Óðrerir

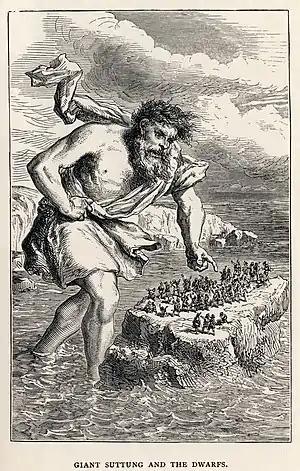

In Norse mythology, Óðrerir, Óðrørir or Óðrœrir refers either to one of the three vessels that contain the mead of poetry (along with Boðn and Són) or to the mead itself.